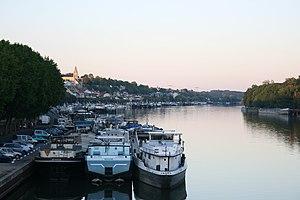
Conflans-Sainte-Honorine est une commune française du département des Yvelines, en région Île-de-France. C'est la capitale française de la batellerie.